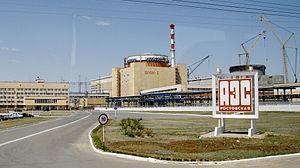
Volgodonsk est une ville de l'oblast de Rostov, en Russie. Sa population s'élevait à 170 558 habitants en 2016.